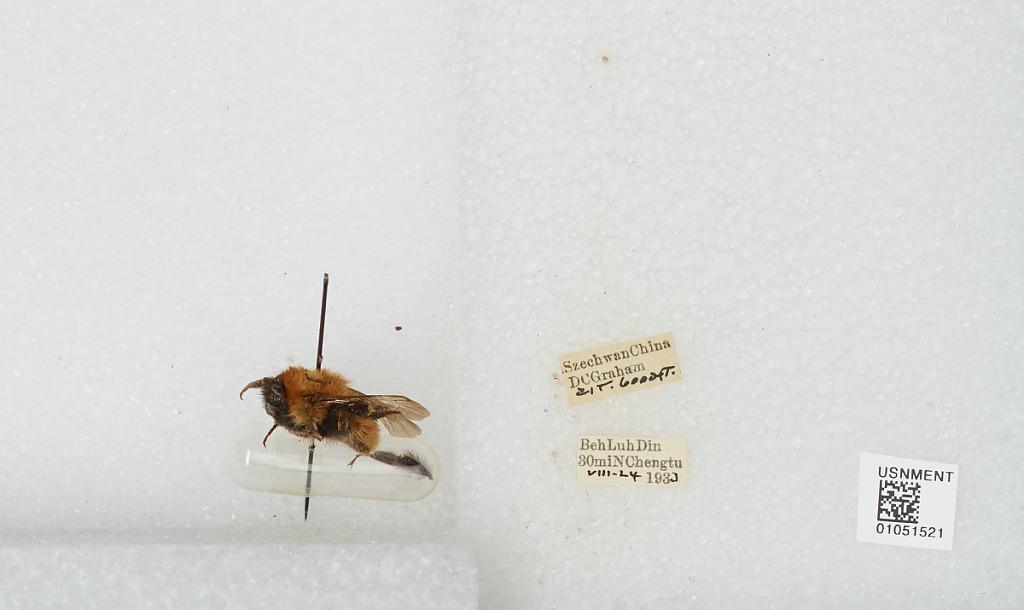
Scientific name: Bombus sp.
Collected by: D. Graham
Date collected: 1933-8-24
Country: China
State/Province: Sichuan
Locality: Beh Duh Din 30 miles North Chengdu